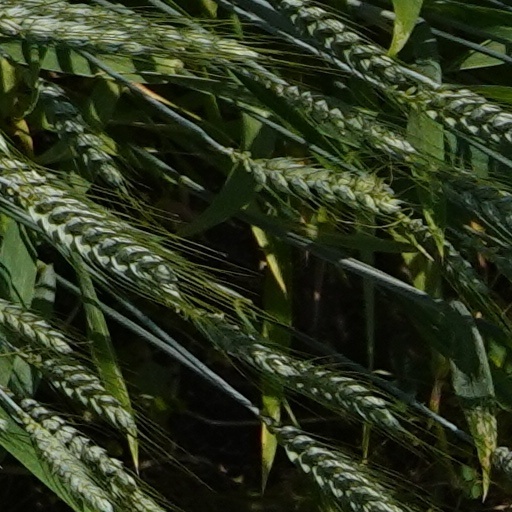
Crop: wheat